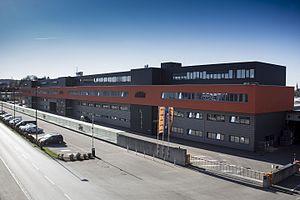
KTM Bike Industries et KTM-Sportmotorcycle AG représentent la marque KTM.